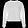
Label: Pullover